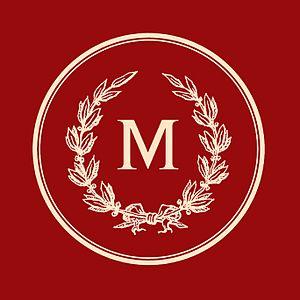
La famille Marbot est issue de l'ancienne province du Quercy, aujourd’hui département de la Corrèze, dans le sud-ouest de la France. Elle s'est illustrée principalement dans le domaine militaire.